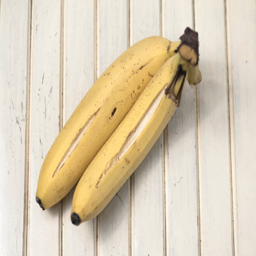
ripe bananas on a striped surface